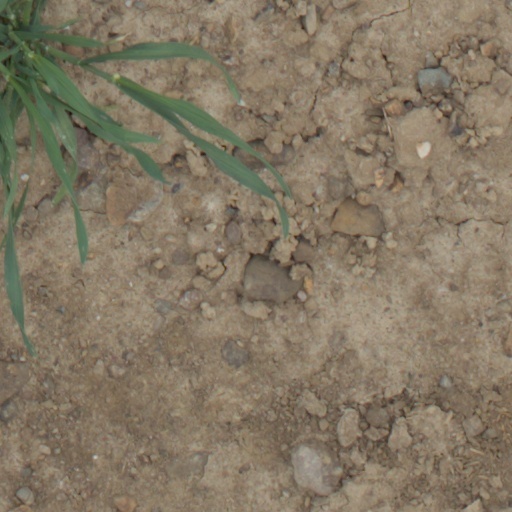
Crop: wheat